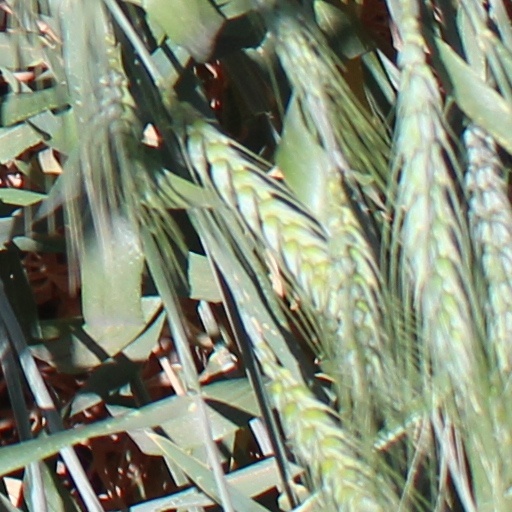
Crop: wheat